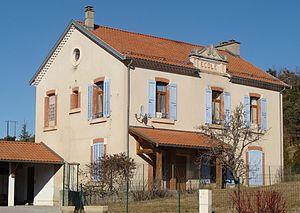
L'école communale de Chabestan (Hautes-Alpes).
Chabestan est une commune française rurale, située dans le département des Hautes-Alpes en région Provence-Alpes-Côte d'Azur.